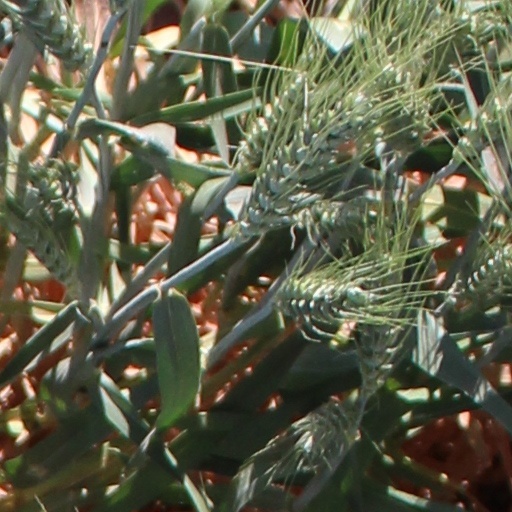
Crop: wheat